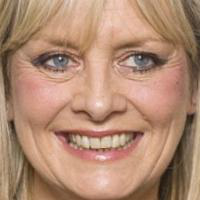
Age group: age 66-80